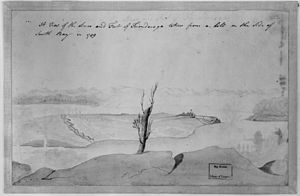
Franske og indianske krig / Krigen / Afslutning
Topografisk afbildning af Fort Ticonderoga og linjerne foran kort før slaget i juli 1759. Telte markerer militærlejre.
Den franske og indianske krig er navnet på en niårig konflikt der varede fra 1754–1763 i Nordamerika mellem Storbritannien med sine kolonier og allierede blandt de oprindelige amerikanere mod Frankrig samt dets kolonier og dets allierede blandt de oprindelige amerikanere. Krigen var én af mange knyttet til Syvårskrigen